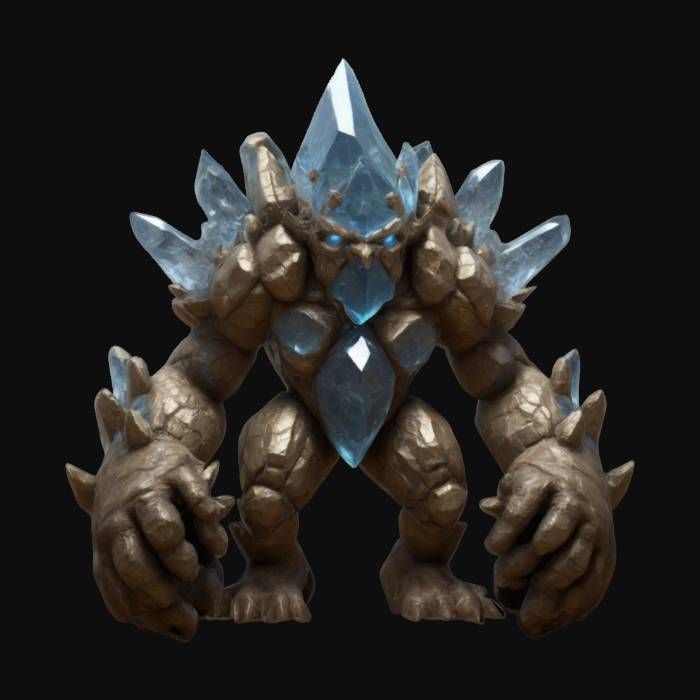
미적 점수 (1~10점): 7